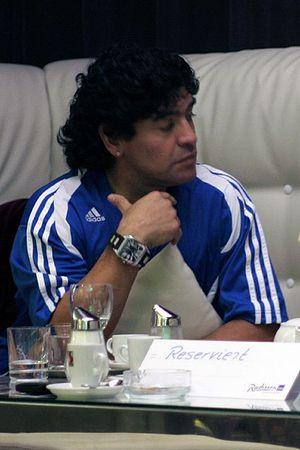
Diego Armando Maradona, né le 30 octobre 1960 à Lanús, est un footballeur international argentin devenu entraîneur. Il évoluait au poste de milieu offensif sous le maillot numéro 10.